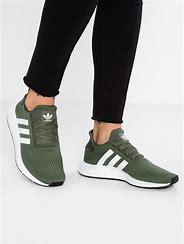
Brand: Adidas
Model: Swift Run